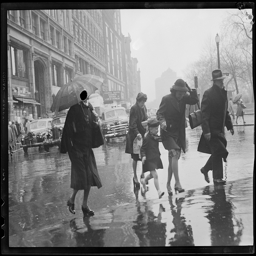
A group of people on a street with a umbrella.
people cross a city street in a vintage photo
A group of people standing in the rain.
This group of people are trying to walk across the street in the pouring rain.
People crossing a city street in the rain